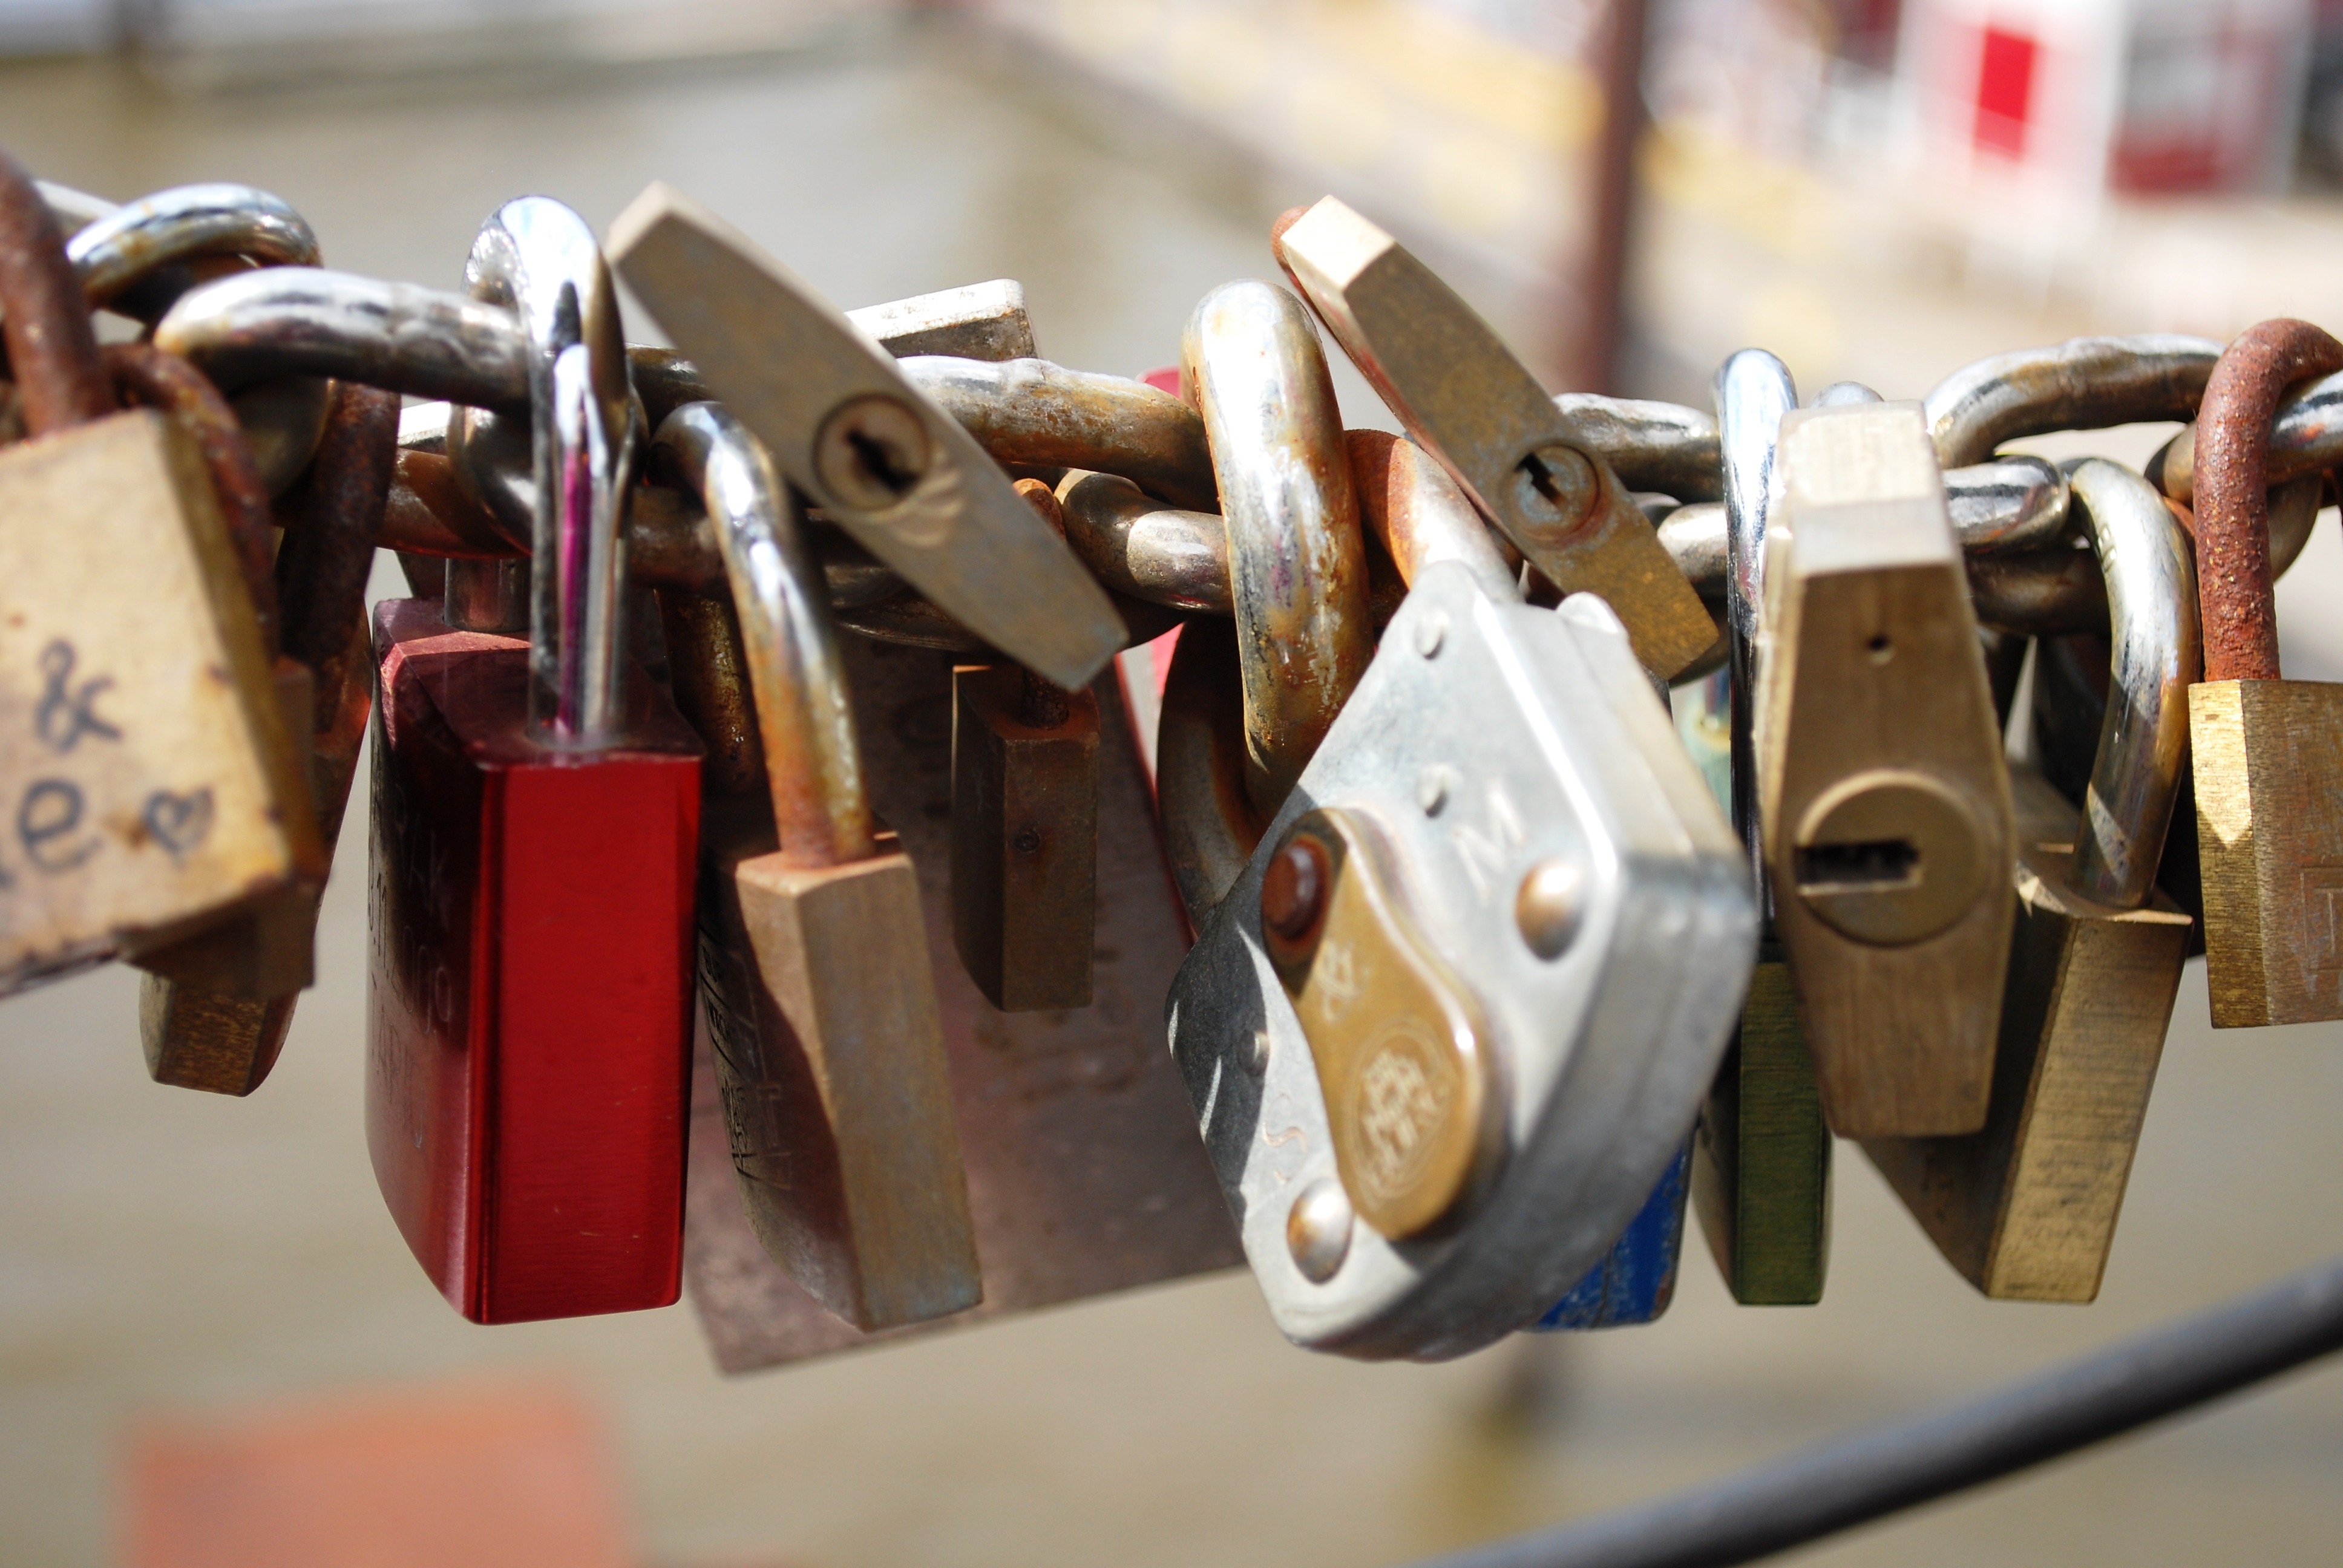
wood, key, security, padlock, art, safety, privacy, lock, locks, protection, protect, guard, secure, safe